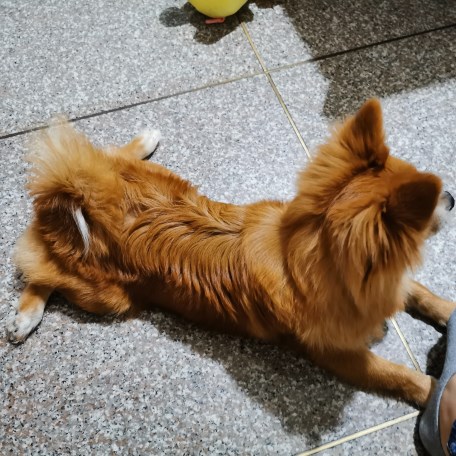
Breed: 1936-n000005-Pomeranian